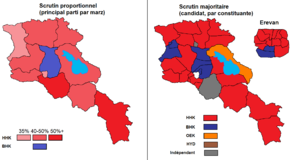
Les élections législatives arméniennes de 2012 se sont déroulées le 6 mai 2012. 131 sièges sont à pourvoir à l'Assemblée nationale arménienne. 2 484 003 électeurs sont inscrits.